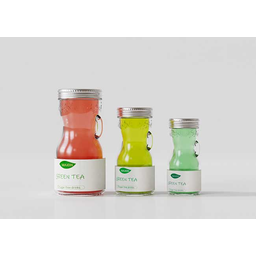
Label: glass